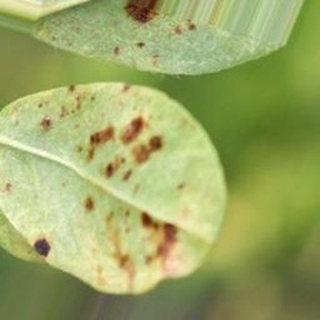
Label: groundnut_rust